Ames Department Stores

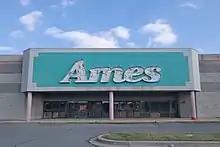
Former Ames in Baltimore, Maryland, originally a Zayre (now demolished)

In March 1999, Ames closed 8 stores. In November 2000, Ames closed 32 stores, 31 of which were the newly acquired Hills. Some of these closings had been anticipated, as these were considered the weakest of the Hills chain. On August 20, 2001, Ames closed another 47 stores. The company filed for bankruptcy protection for the second time. In November 2001, Ames closed 16 more stores and a distribution center. In December 2001, Ames closed 54 additional stores. Ames closed another six stores in June 2002, leaving the chain with 327 stores, about half of what it had in 1998.